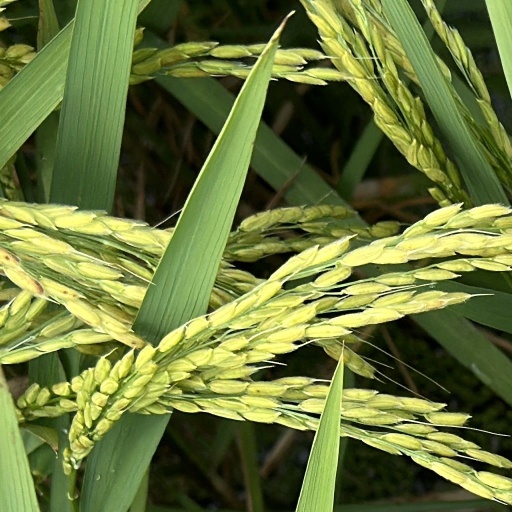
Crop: rice